Cangapol

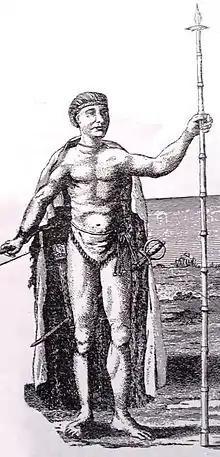
Chieftain Cangapol in a portrait by Thomas Falkner

Cangapol was a Tehuelche cacique from the area of Huilin, in the Negro River Valley in today's Argentina from 1735 to 1757. Born in about 1670, he was the chieftain of the nomadic Leuvuche people, who moved through a huge area from the Negro River to the Vulcan hills, today known as Tandilia hills, between the modern cities of Tandil and Mar del Plata. The Leuvuches were in fact called "Serranos" (people from the hills) by the Spaniards. In 1751, Cangapol and his warriors expelled the Jesuits from Laguna de los Padres and destroyed the settlement built by them five years before. In 1753, he became an allied of the Spaniards against the Mapuches, who used to take profit of the Leuvuches' plunder raids north of the Salado river and then sought safe haven in Chile, leaving the Leuvuches to face the Spanish retaliation alone. He died in 1757 and was succeeded by his son Nicolás.